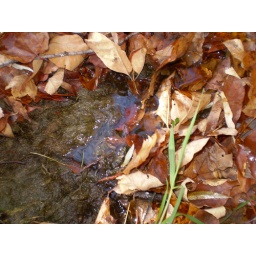
pool of water near base of tree